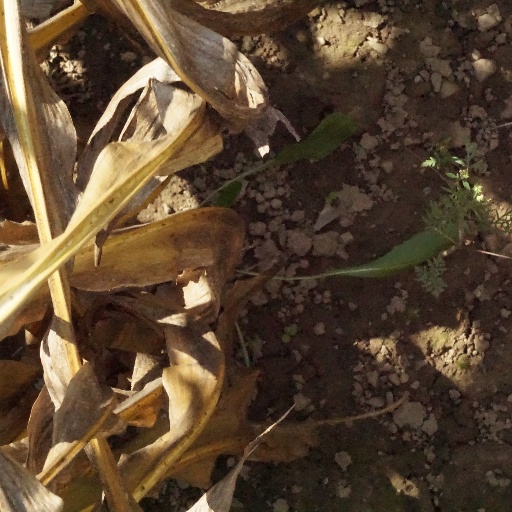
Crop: maize; corn